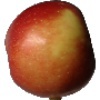
Label: Apple Braeburn 1